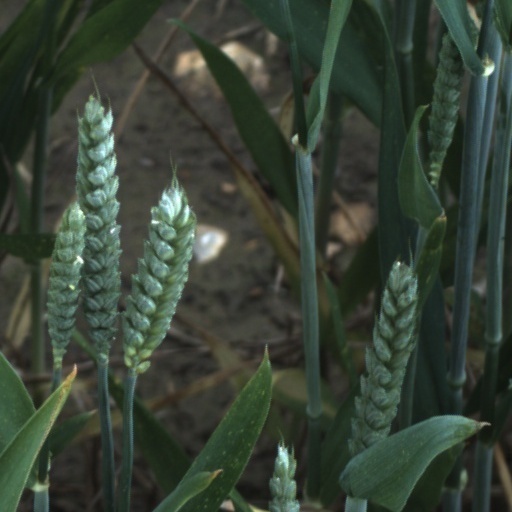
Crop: wheat